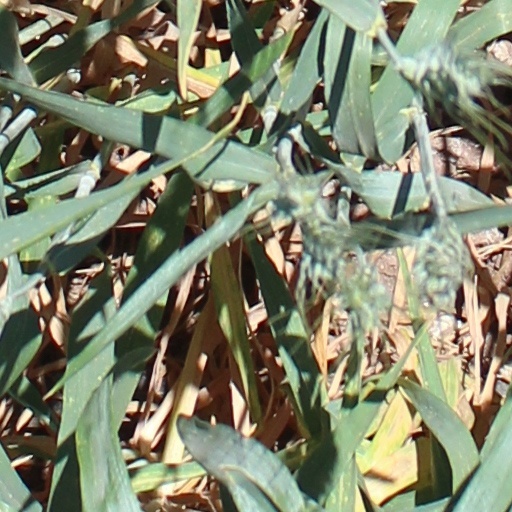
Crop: wheat